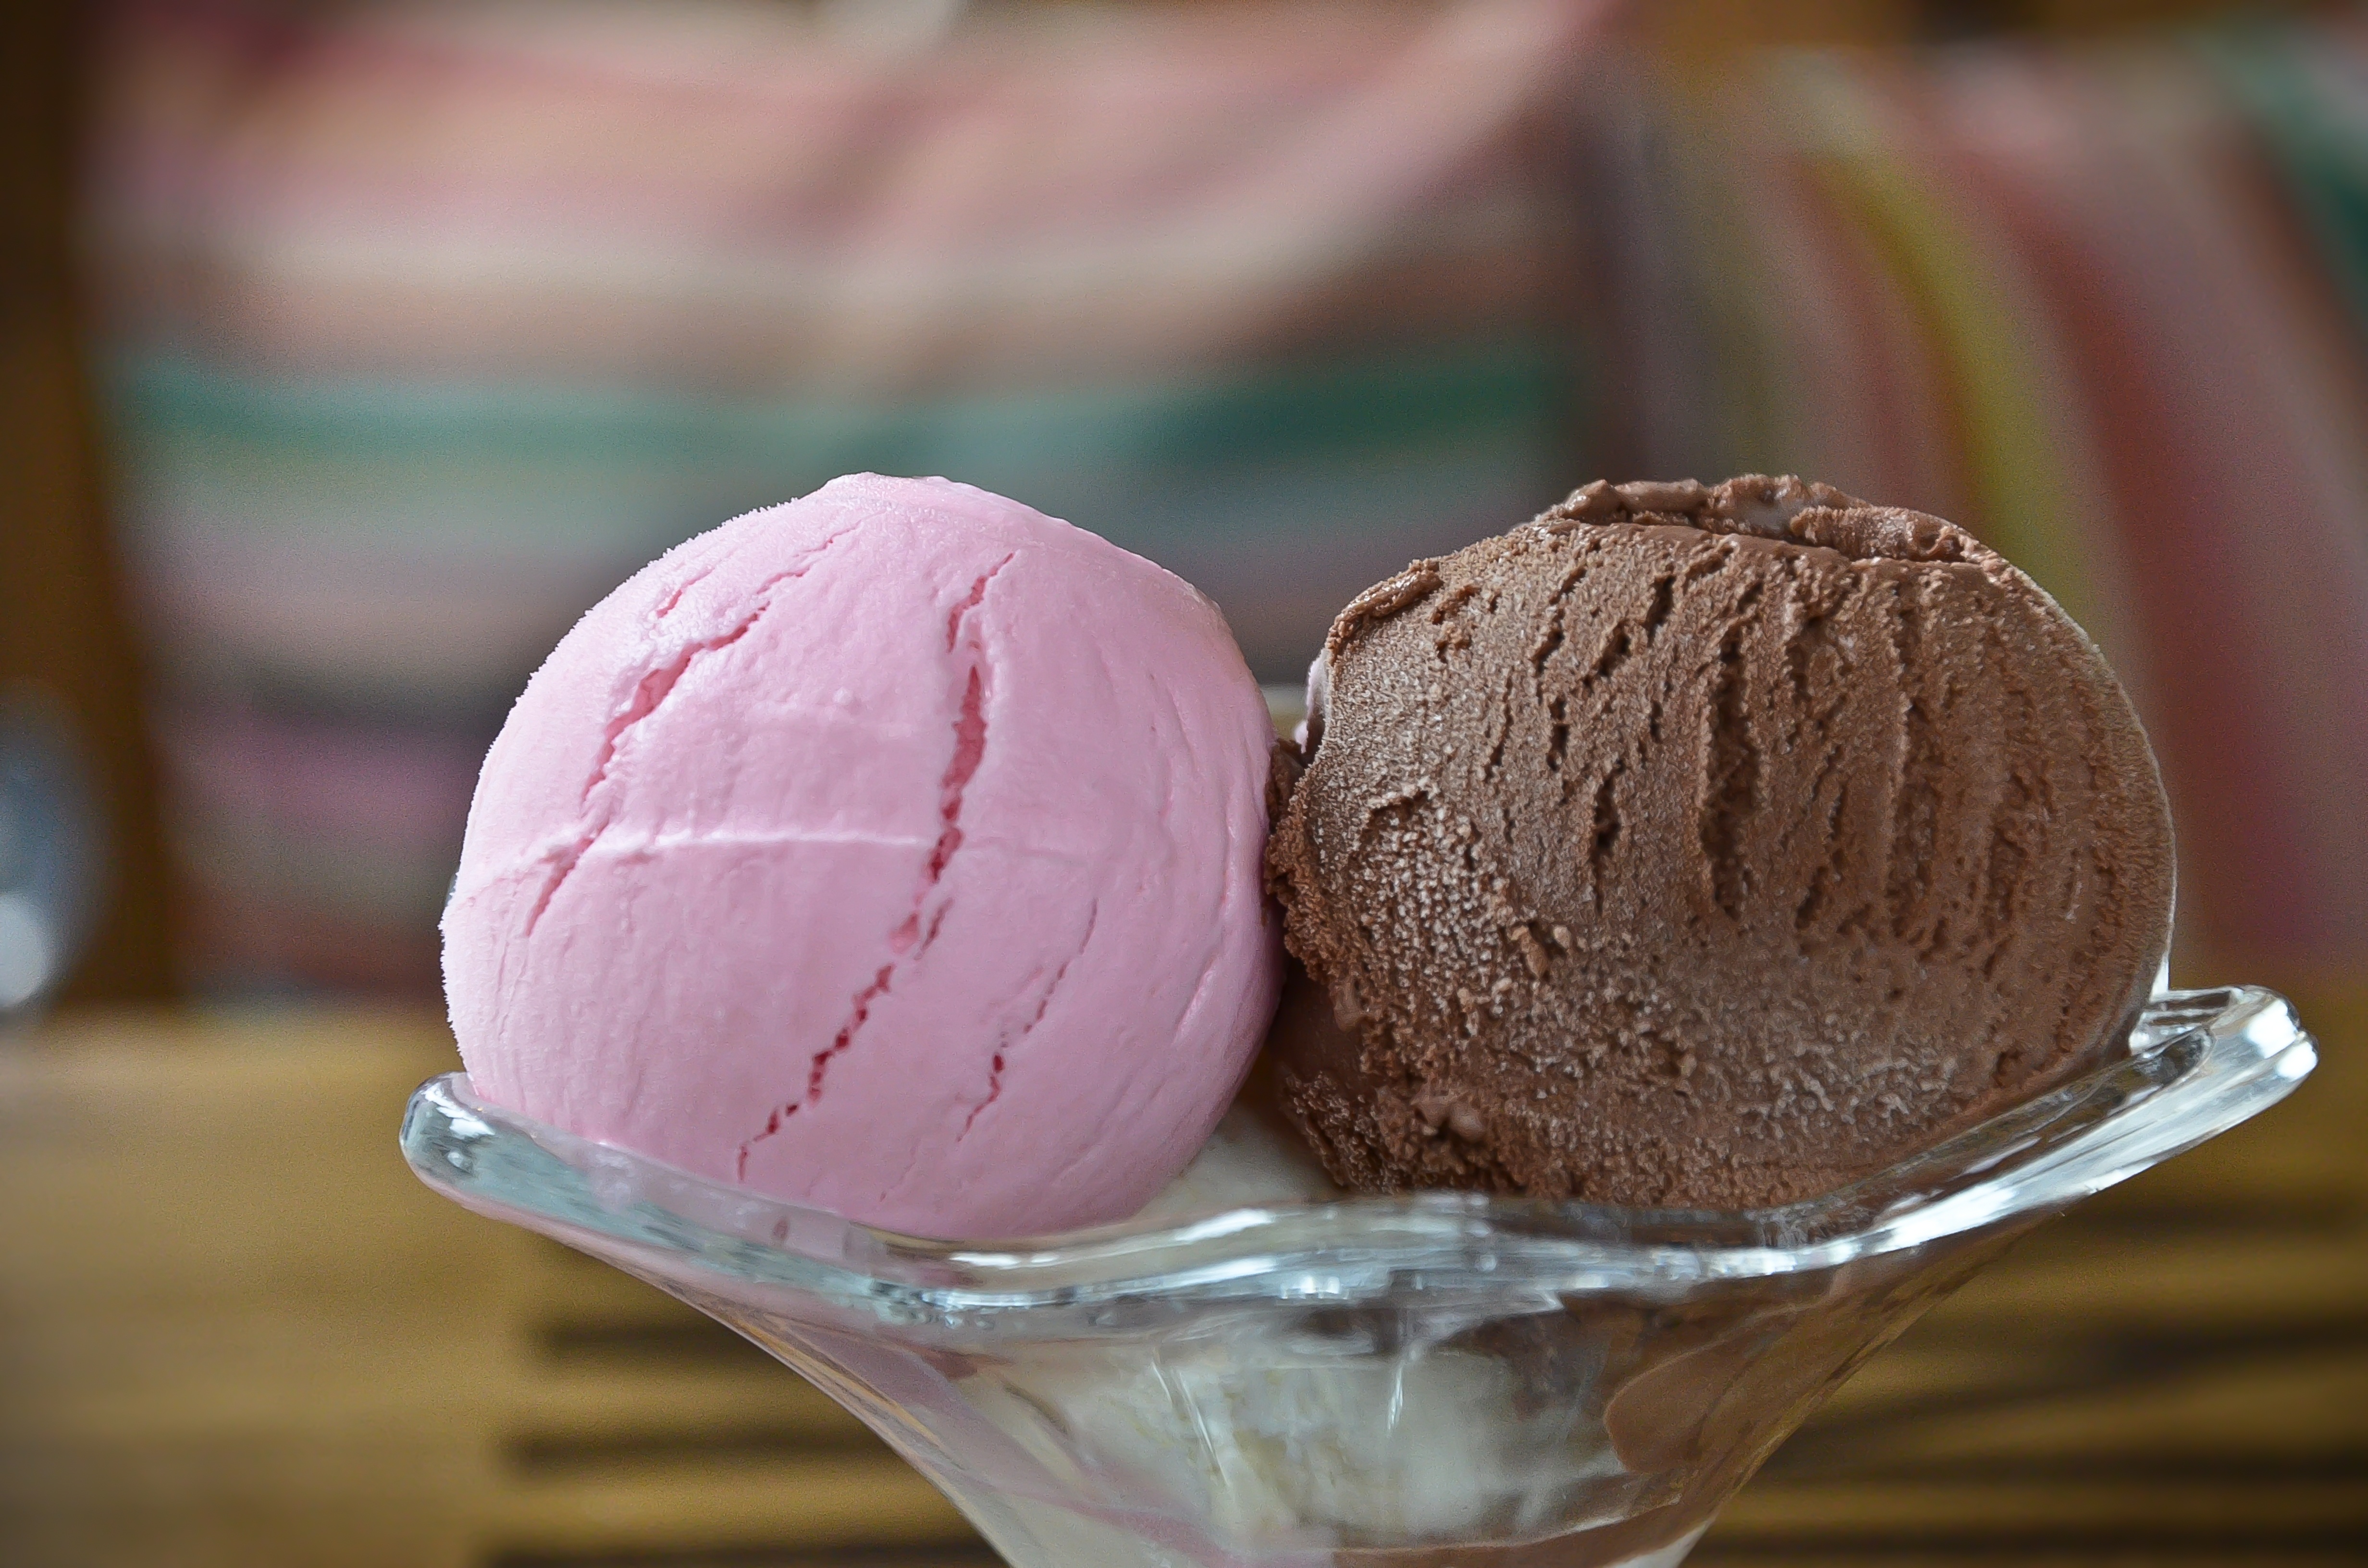
cold, white, sweet, summer, ice, meal, food, macro, fresh, frozen, chocolate, milk, gourmet, snack, ice cream, dessert, lunch, cuisine, cream, delicious, dairy product, strawberry, icecream, fat, sugar, nutrition, tasty, melt, vanilla, sweetness, dairy, refreshing, taste, scoop, gelato, flavor, woman thinking, ice cream scoop, chocolate ice cream, dondurma, frozen dessert, neapolitan ice cream